Park Street, Mayfair

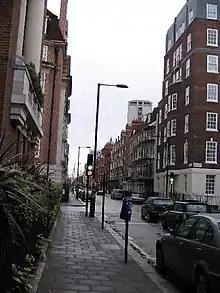
Park Street in 2005

Park Street is a street in Mayfair, London, England. It is the longest street on the Grosvenor Estate.